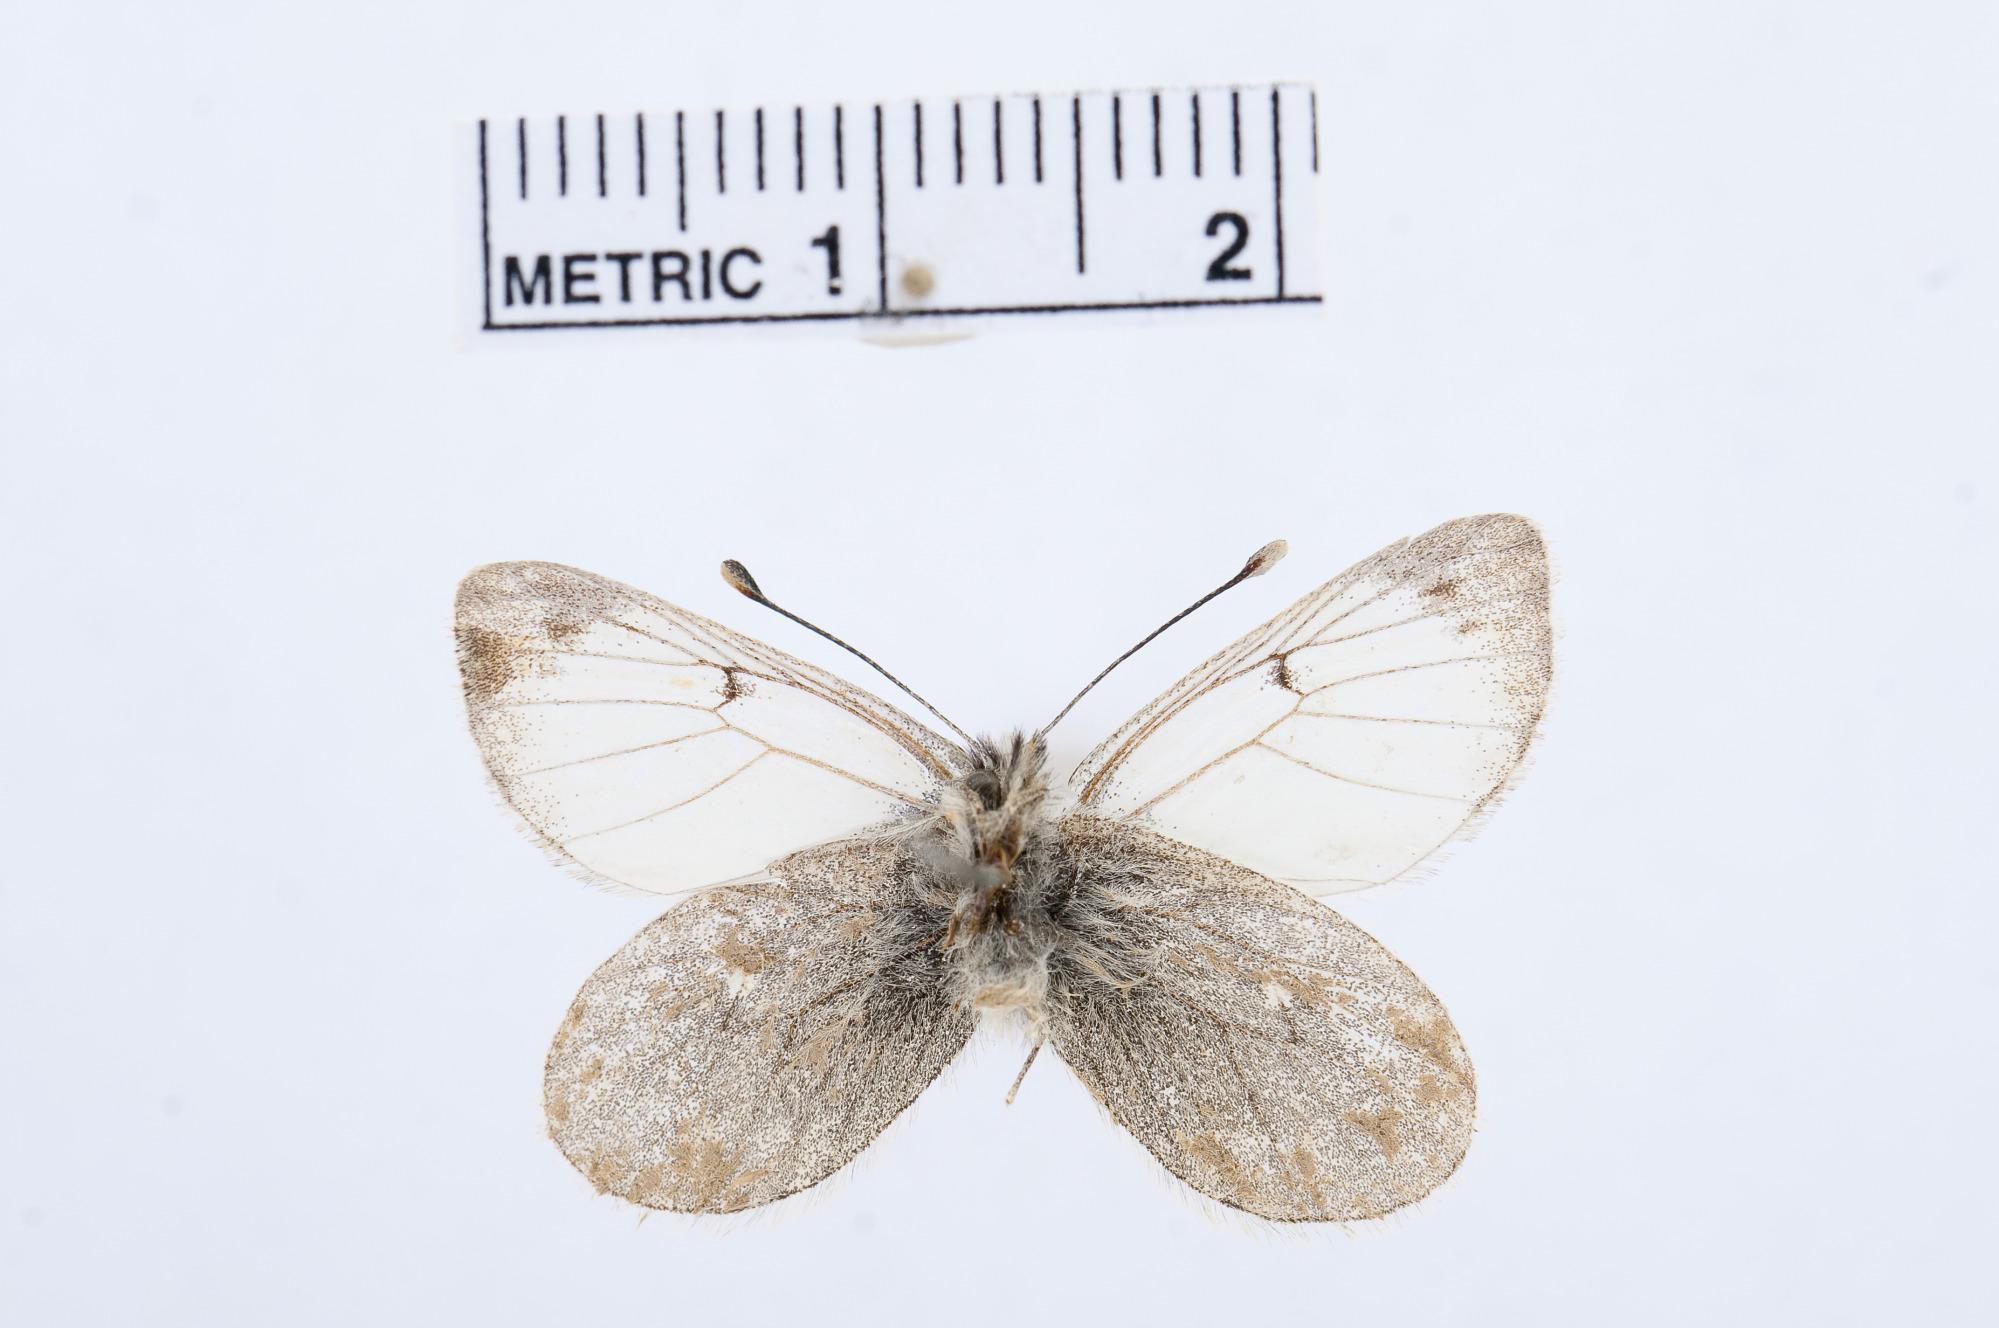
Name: Pierphulia nysias
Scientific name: Pierphulia nysias
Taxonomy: Animalia, Arthropoda, Hexapoda, Insecta, Lepidoptera, Pieridae, Pierinae